Graduate School of Medicine and Faculty of Medicine, University of Tokyo

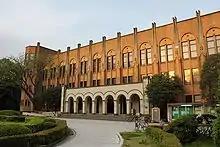
Med. Bldg. 2

The Graduate School of Medicine and Faculty of Medicine, University of Tokyo are a single, merged department at the University of Tokyo. The Faculty of Medicine (東京大学医学部) is one of the 10 constituent faculties, and the Graduate School of Medicine (東京大学大学院医学系研究科) is one of the 15 constituent graduate schools at University of Tokyo. The Faculty of Medicine was founded in 1877 and is one of the four oldest faculties (along with the Faculties of Science, Medicine, Law, and Letters) at the University of Tokyo.